Camino de Santiago (route descriptions)

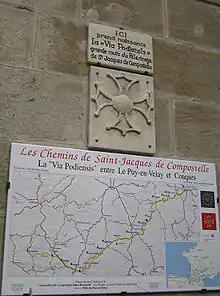
Signs marking the start of the Via Podiensis

The Le Puy route is traveled by pilgrims starting in or passing through Le Puy-en-Velay. It passes through Conques, Cahors and Moissac before coming to Saint-Jean-Pied-de-Port. It is part of GR 65.